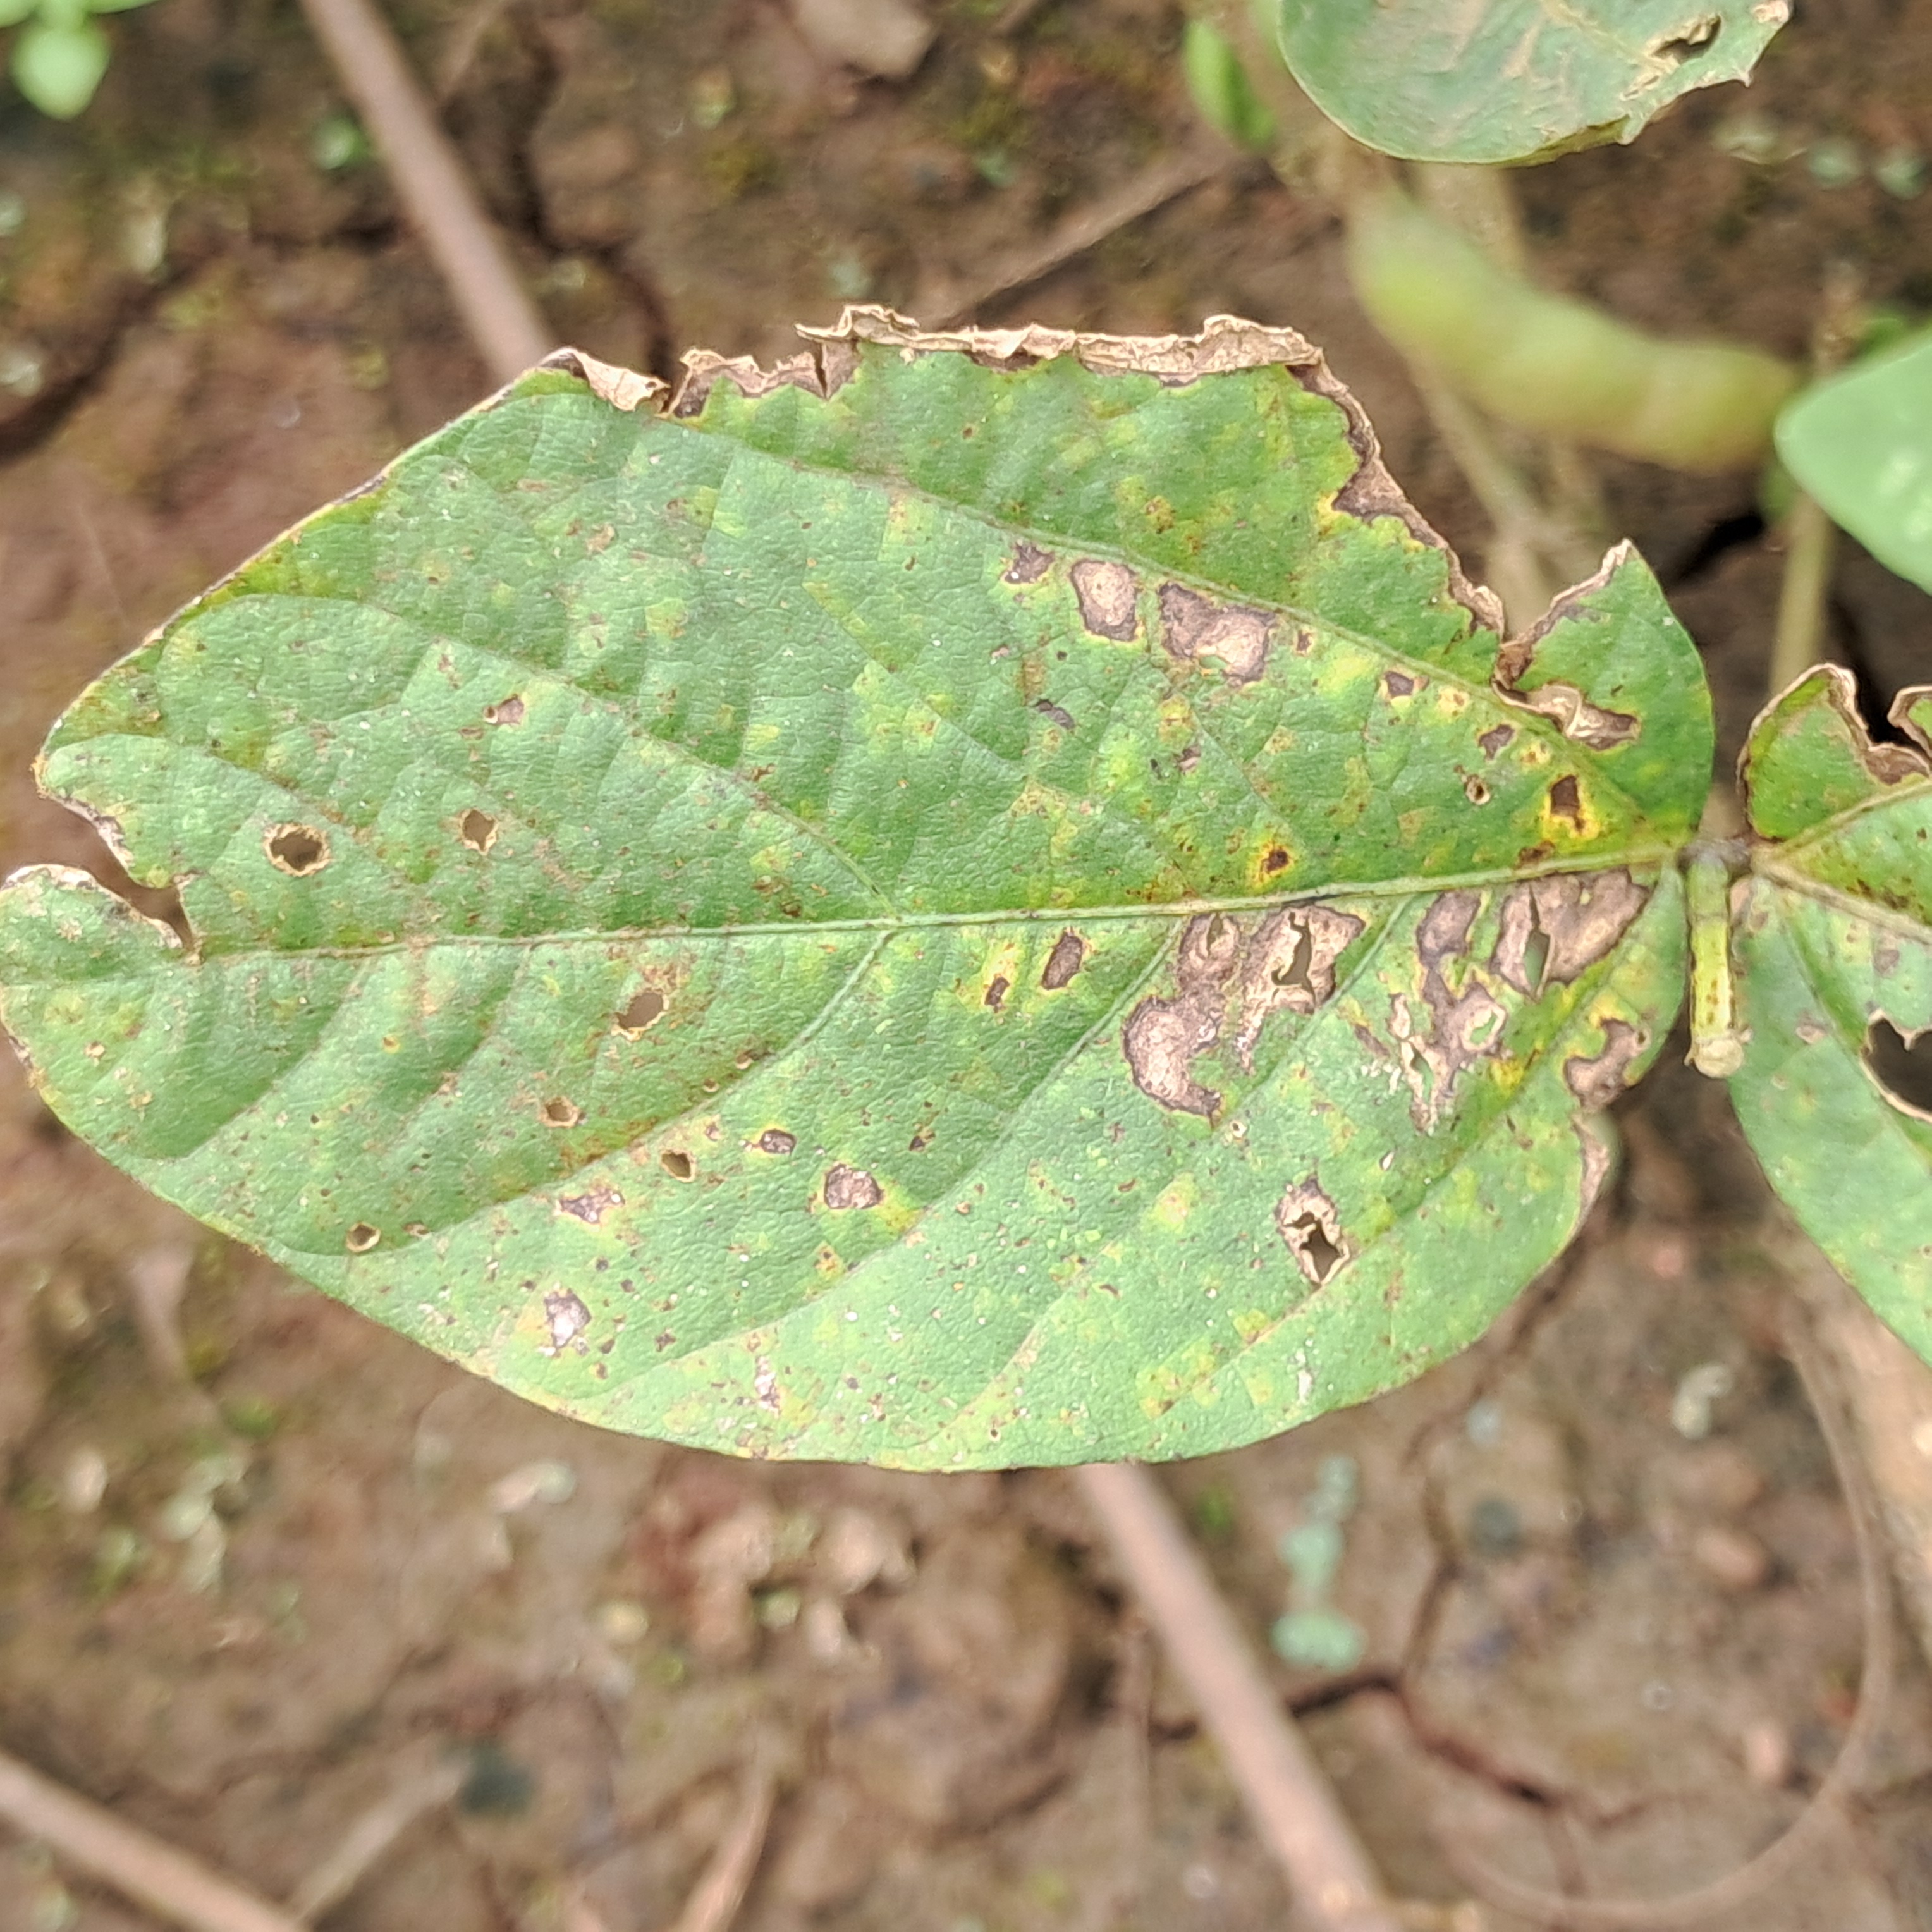
Label: Rust